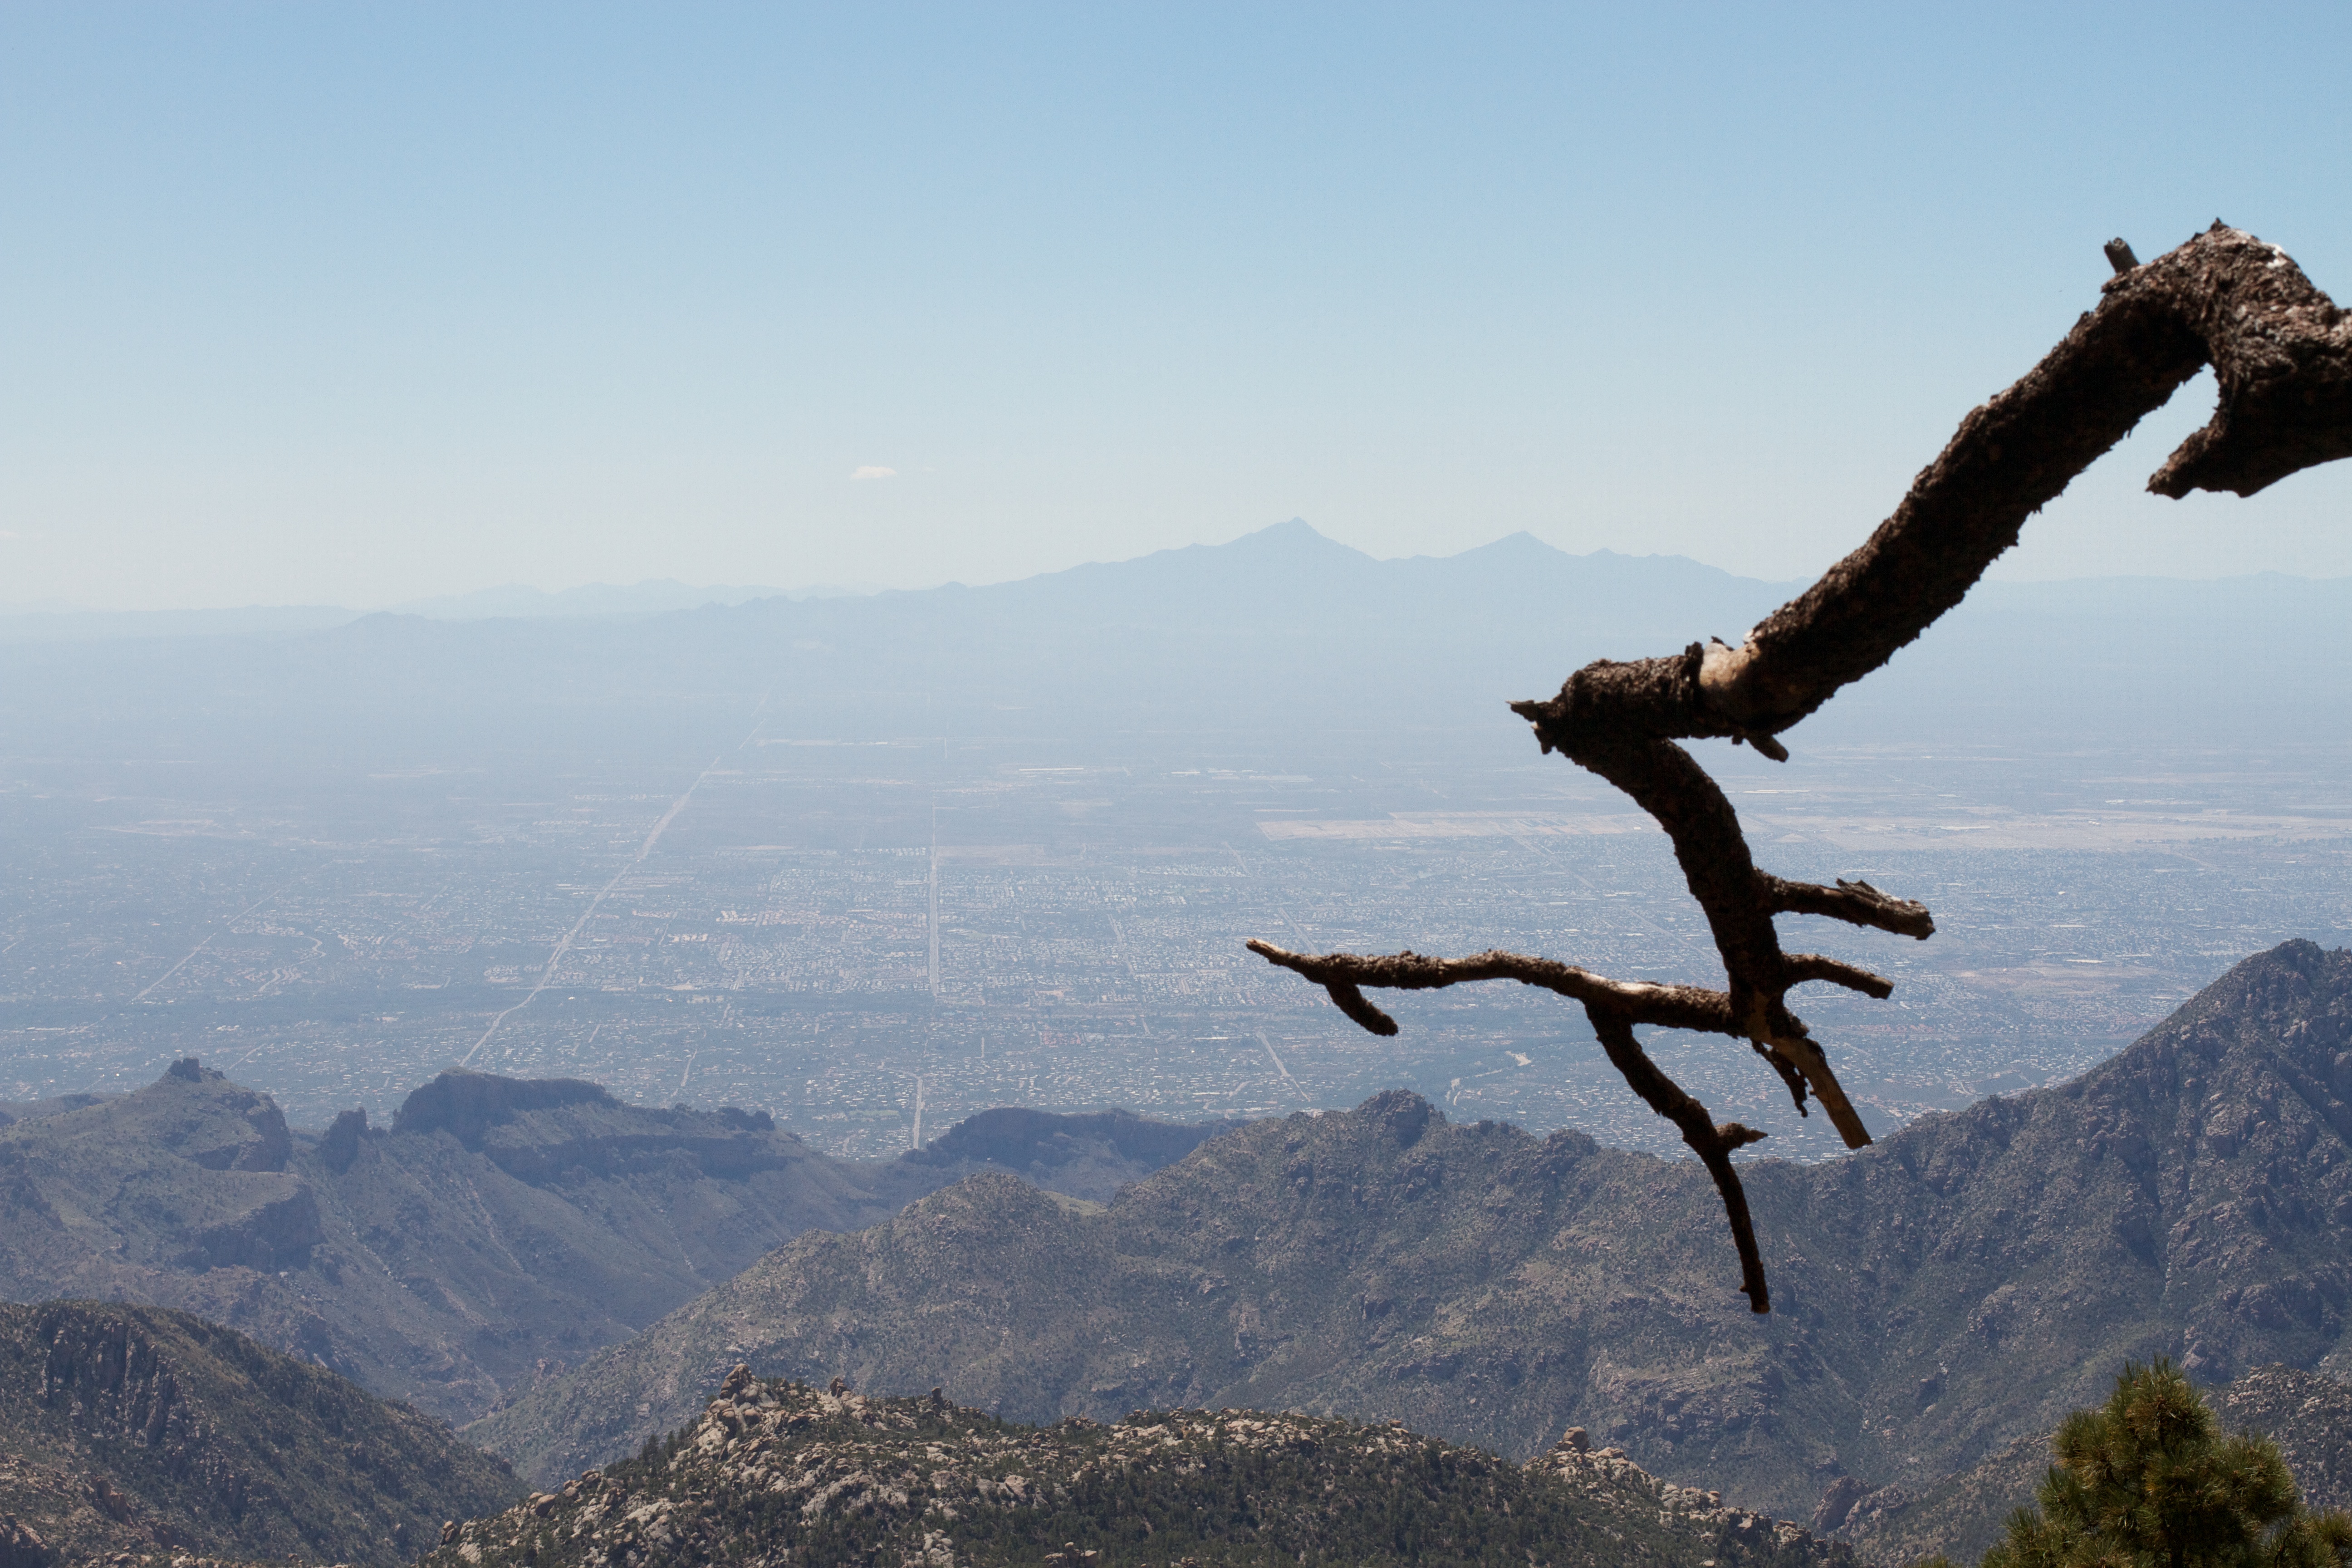
sea, tree, rock, wilderness, mountain, hill, adventure, mountain range, jumping, eagle, extreme sport, summit, sports, landform, atmosphere of earth, mountainous landforms